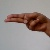
The image shows a hand gesture representing the letter 'H' in Indian Sign Language.